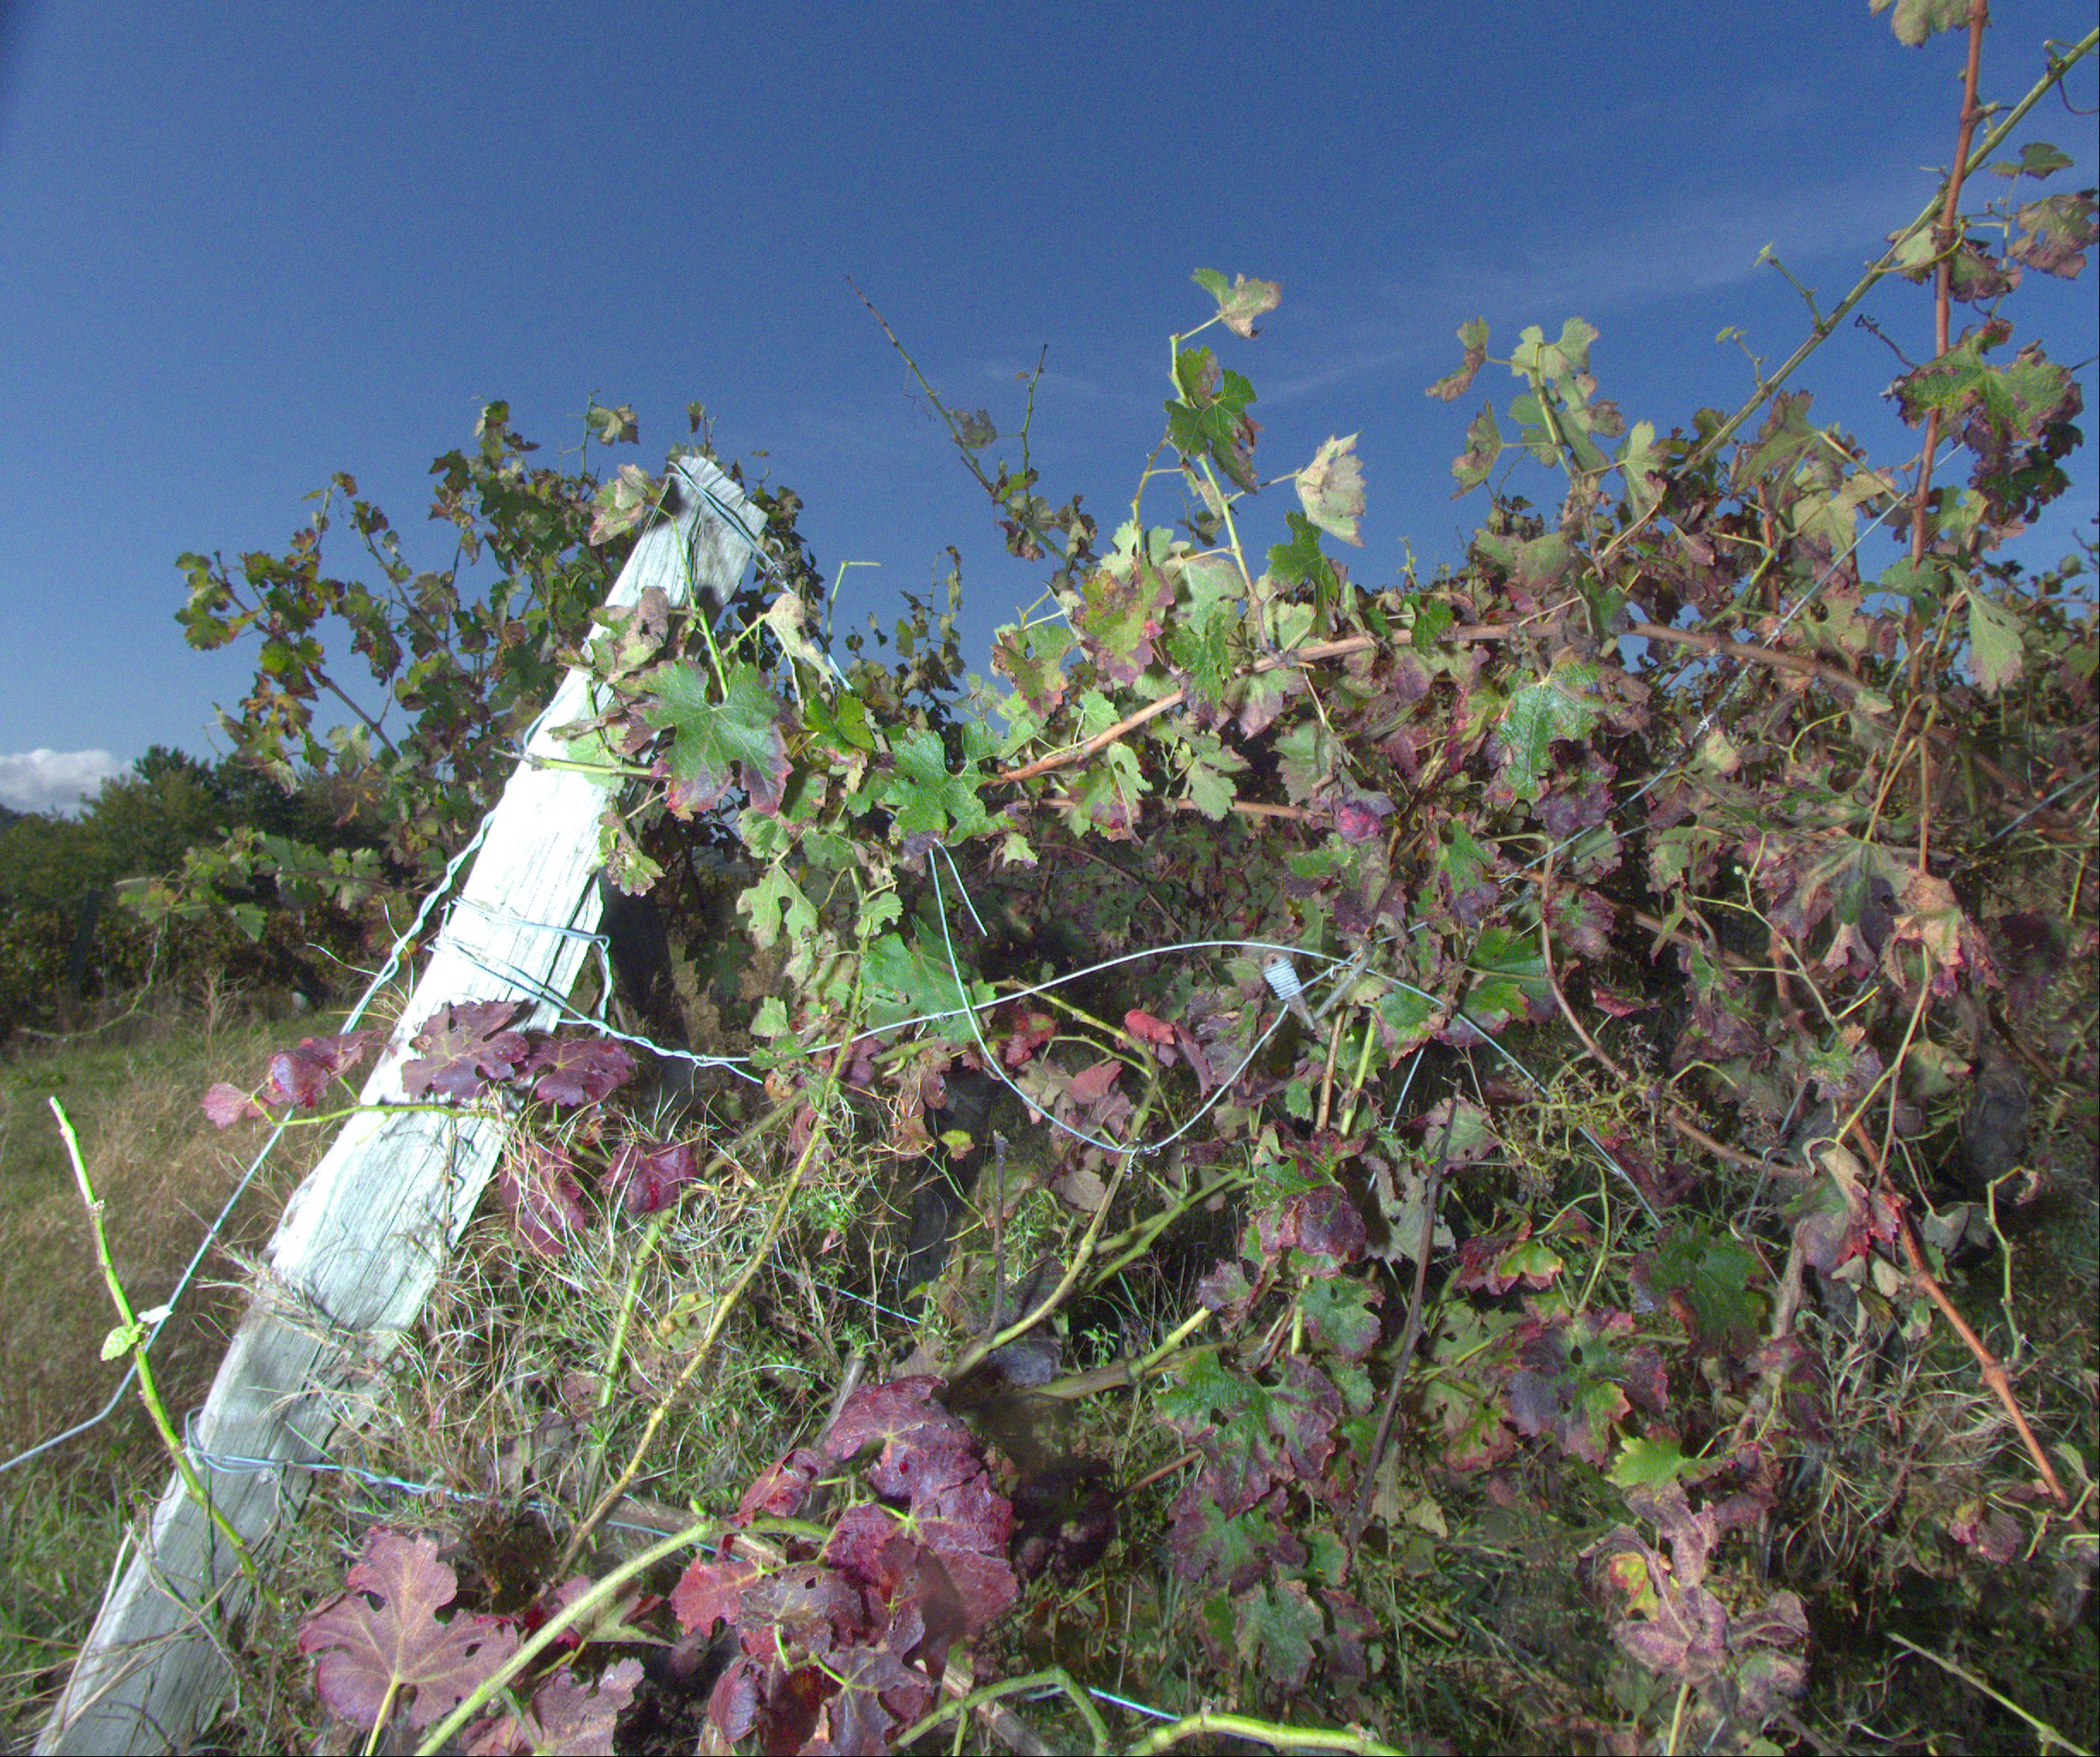
Grape variety: cabernet-sauvignon
Disease: Flavescence dorée (fd)